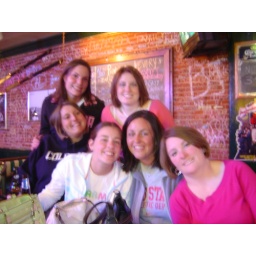
Early start... not a single other person in the bar